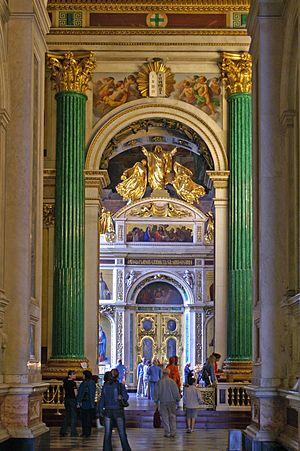
La cathédrale Saint-Isaac de Saint-Pétersbourg est une cathédrale orthodoxe russe bâtie entre 1818 et 1858, sous les règnes des empereurs Alexandre Iᵉʳ, Nicolas Iᵉʳ et Alexandre II. Elle a été inspirée par la cathédrale Saint-Paul de Londres et a été conçue pour accueillir 14 000 fidèles.
La malachite est une espèce minérale du groupe des carbonates minéraux et du sous-groupe des carbonates anhydres avec anions étrangers de formule Cu₂CO₃(OH)₂,